Sheree Winton

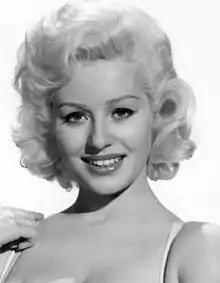

Shirley June "Sheree" Winton ("née" Patrick; 4 November 1935 – 29 May 1976) was an English actress, and the mother of television presenter Dale Winton.